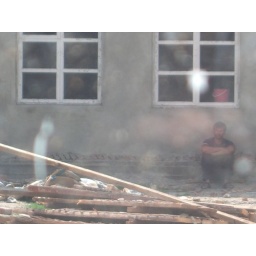
worker taking a break from building the brick fence around the play yard